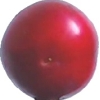
Label: cherry_wax_red